Carlos César Delía

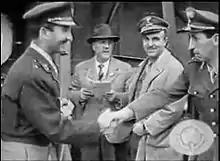
Then Major Delía shaking hands with rival Raimondo D'Inzeo of Italy, ca. 1960

Carlos César Idelfonso Delía Larocca (January 21, 1923 – October 6, 2014) was an Argentine equestrian, a diplomat and a brigade general in the Argentine Army.